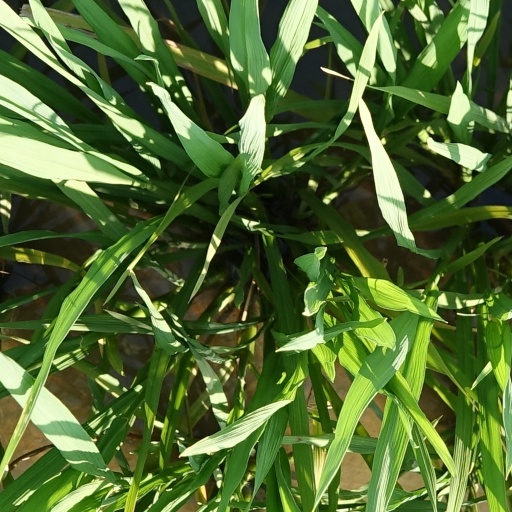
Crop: rice